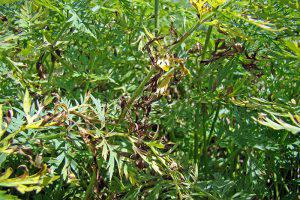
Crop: unknown
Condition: carrot_carrot_alternaria_blight